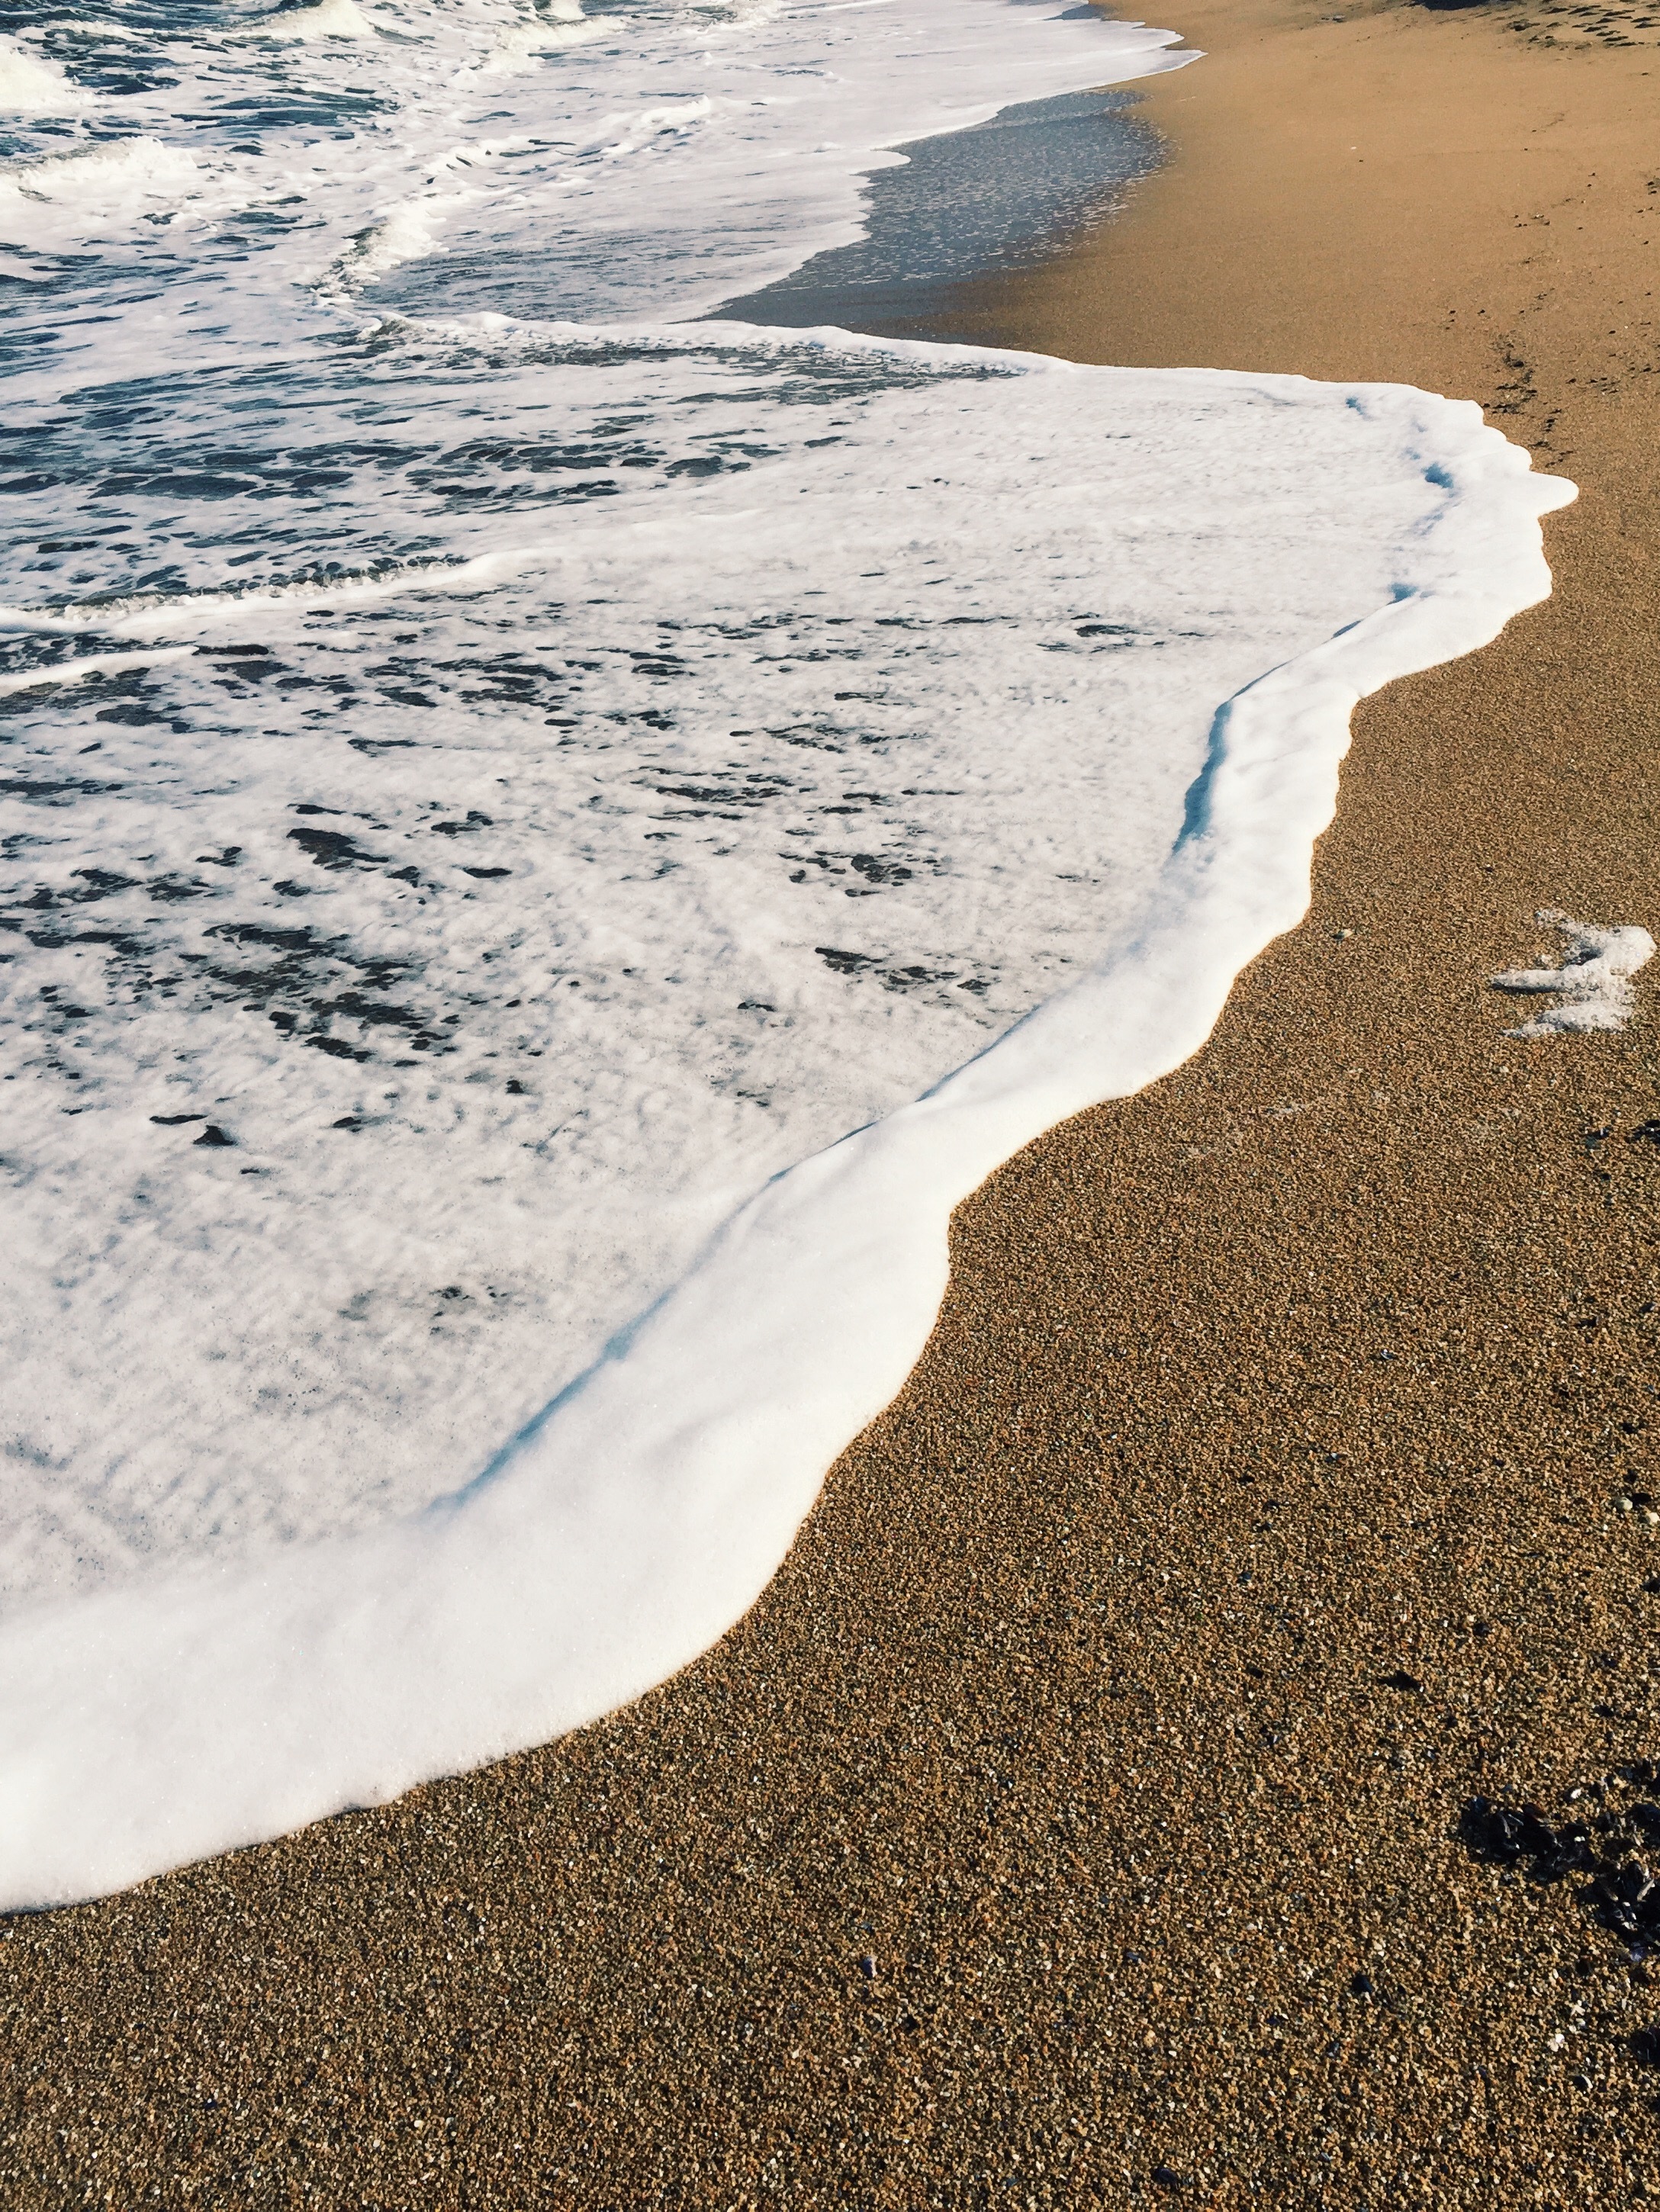
beach, sea, coast, water, sand, rock, ocean, shore, wave, ice, season, material, body of water, mudflat, wind wave